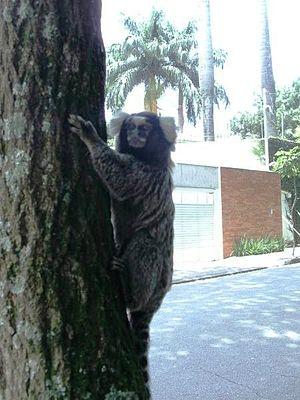
Le Ouistiti commun est un singe du Nouveau Monde de la famille des Callitrichidae. C'est un primate miniature endémique du Brésil.